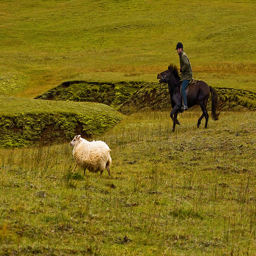
A man riding a horse near a sheep in a field.
A sheep running next to a man on a  horse.
A white sheep standing next to a man on a horse.
The cowboy is concerned about the safety of the sheep.
A sheep runs from a cowboy on horseback.